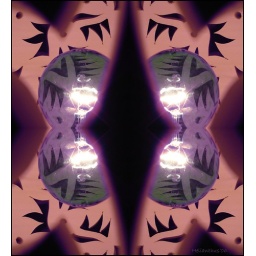
blue light bulb mirrored in a lamp made of clay